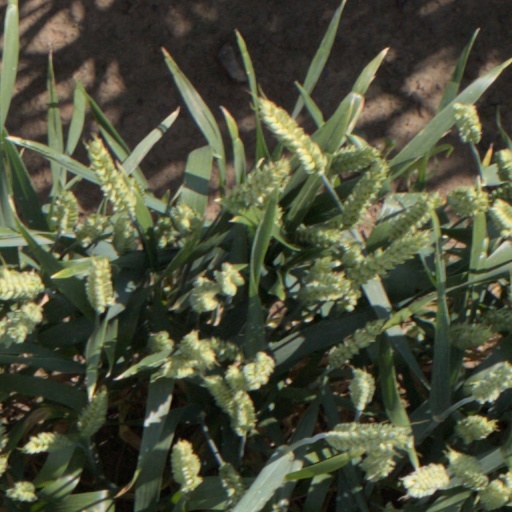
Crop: wheat